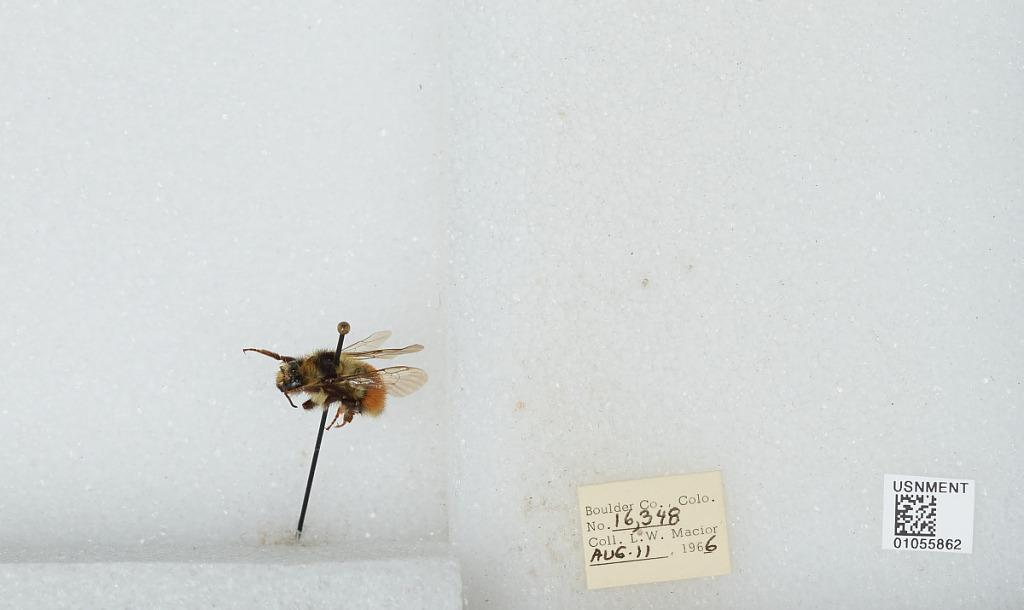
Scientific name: Bombus (Pyrobombus) bifarius Cresson
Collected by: L. Macior
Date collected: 1966-8-11
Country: United States
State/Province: Colorado
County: Boulder
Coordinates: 40.0017, -105.308